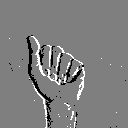
ASL letter: a